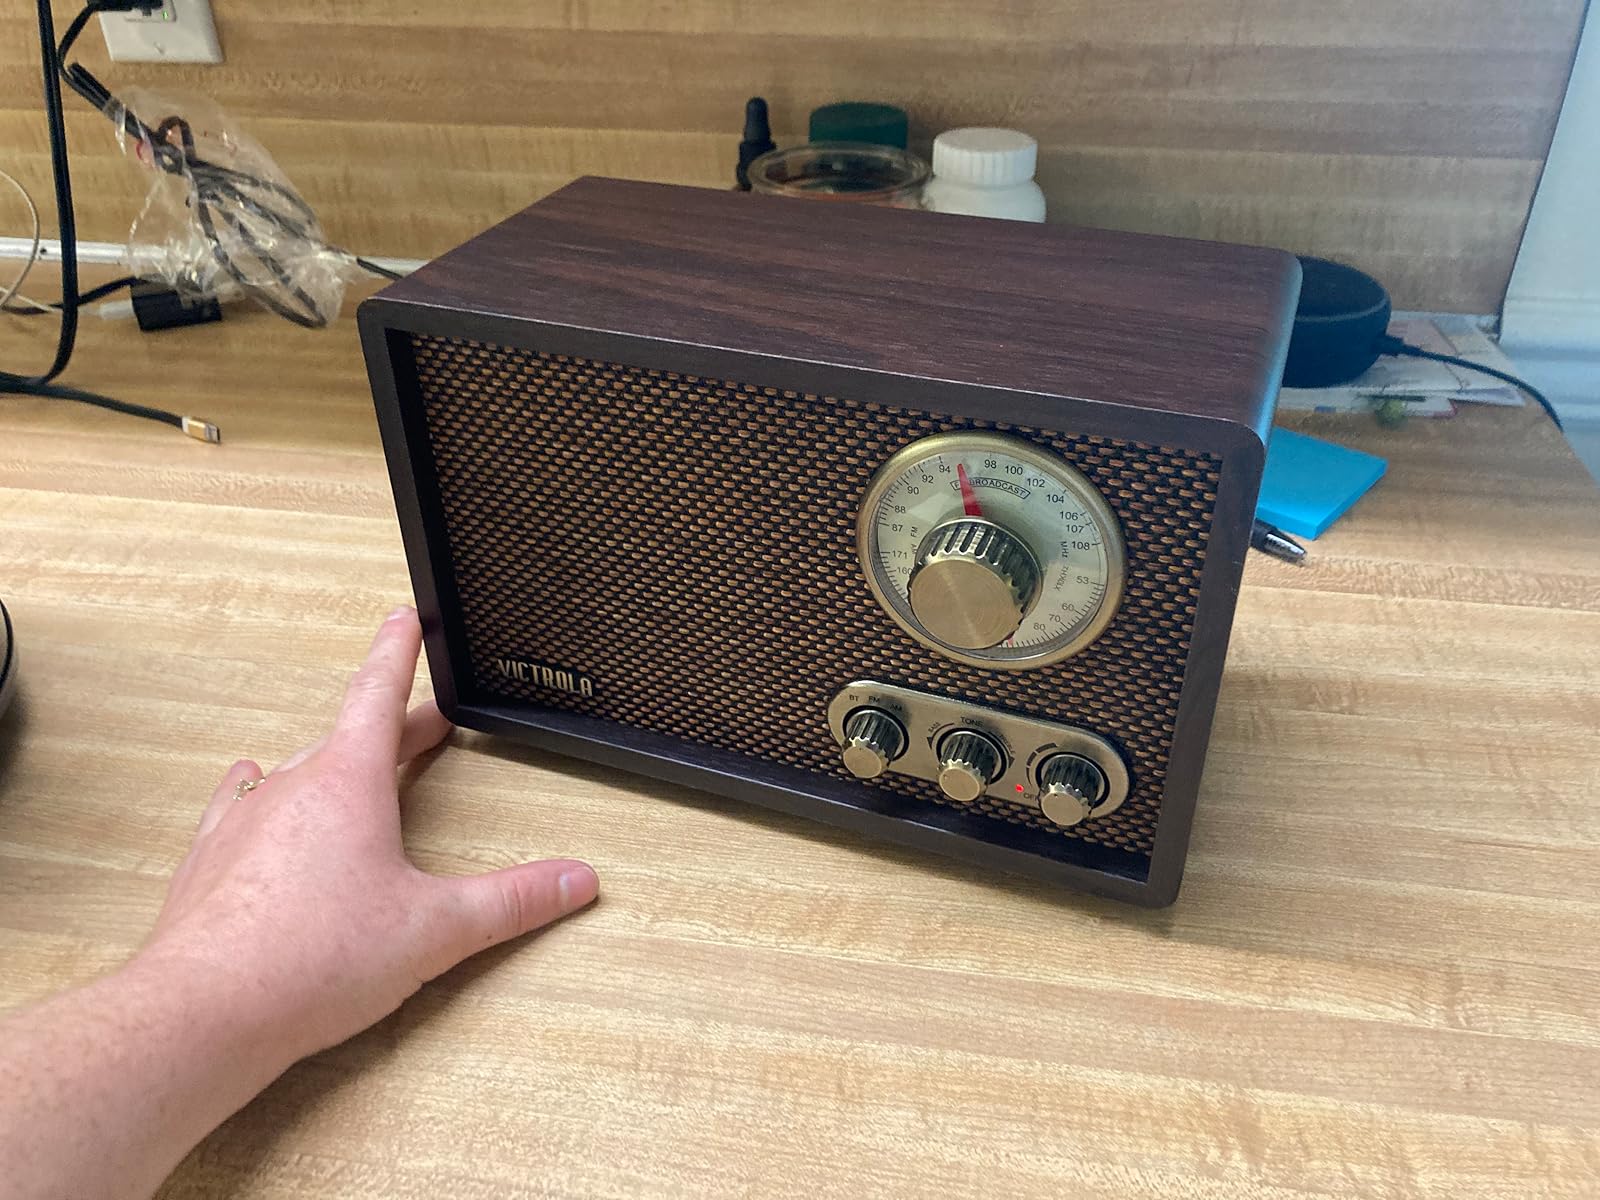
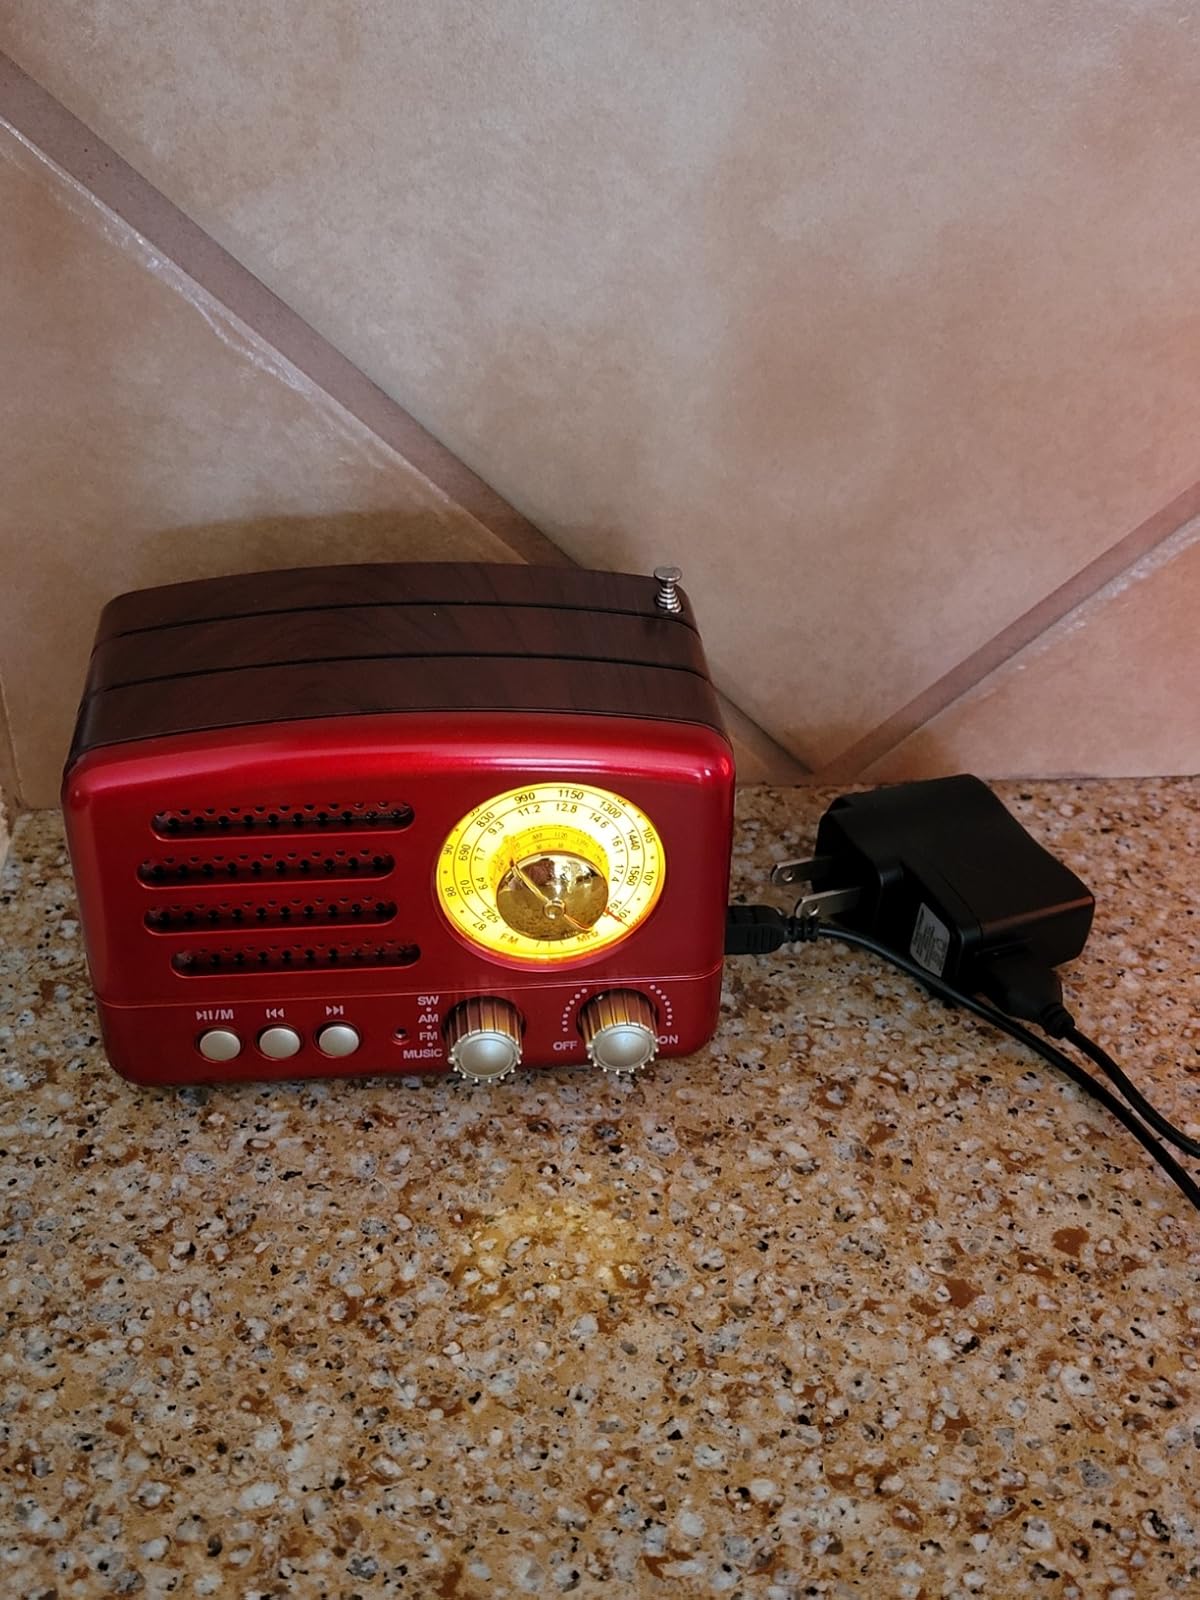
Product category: radio
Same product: no